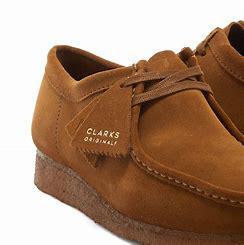
Brand: Clarks
Model: S Wallabee